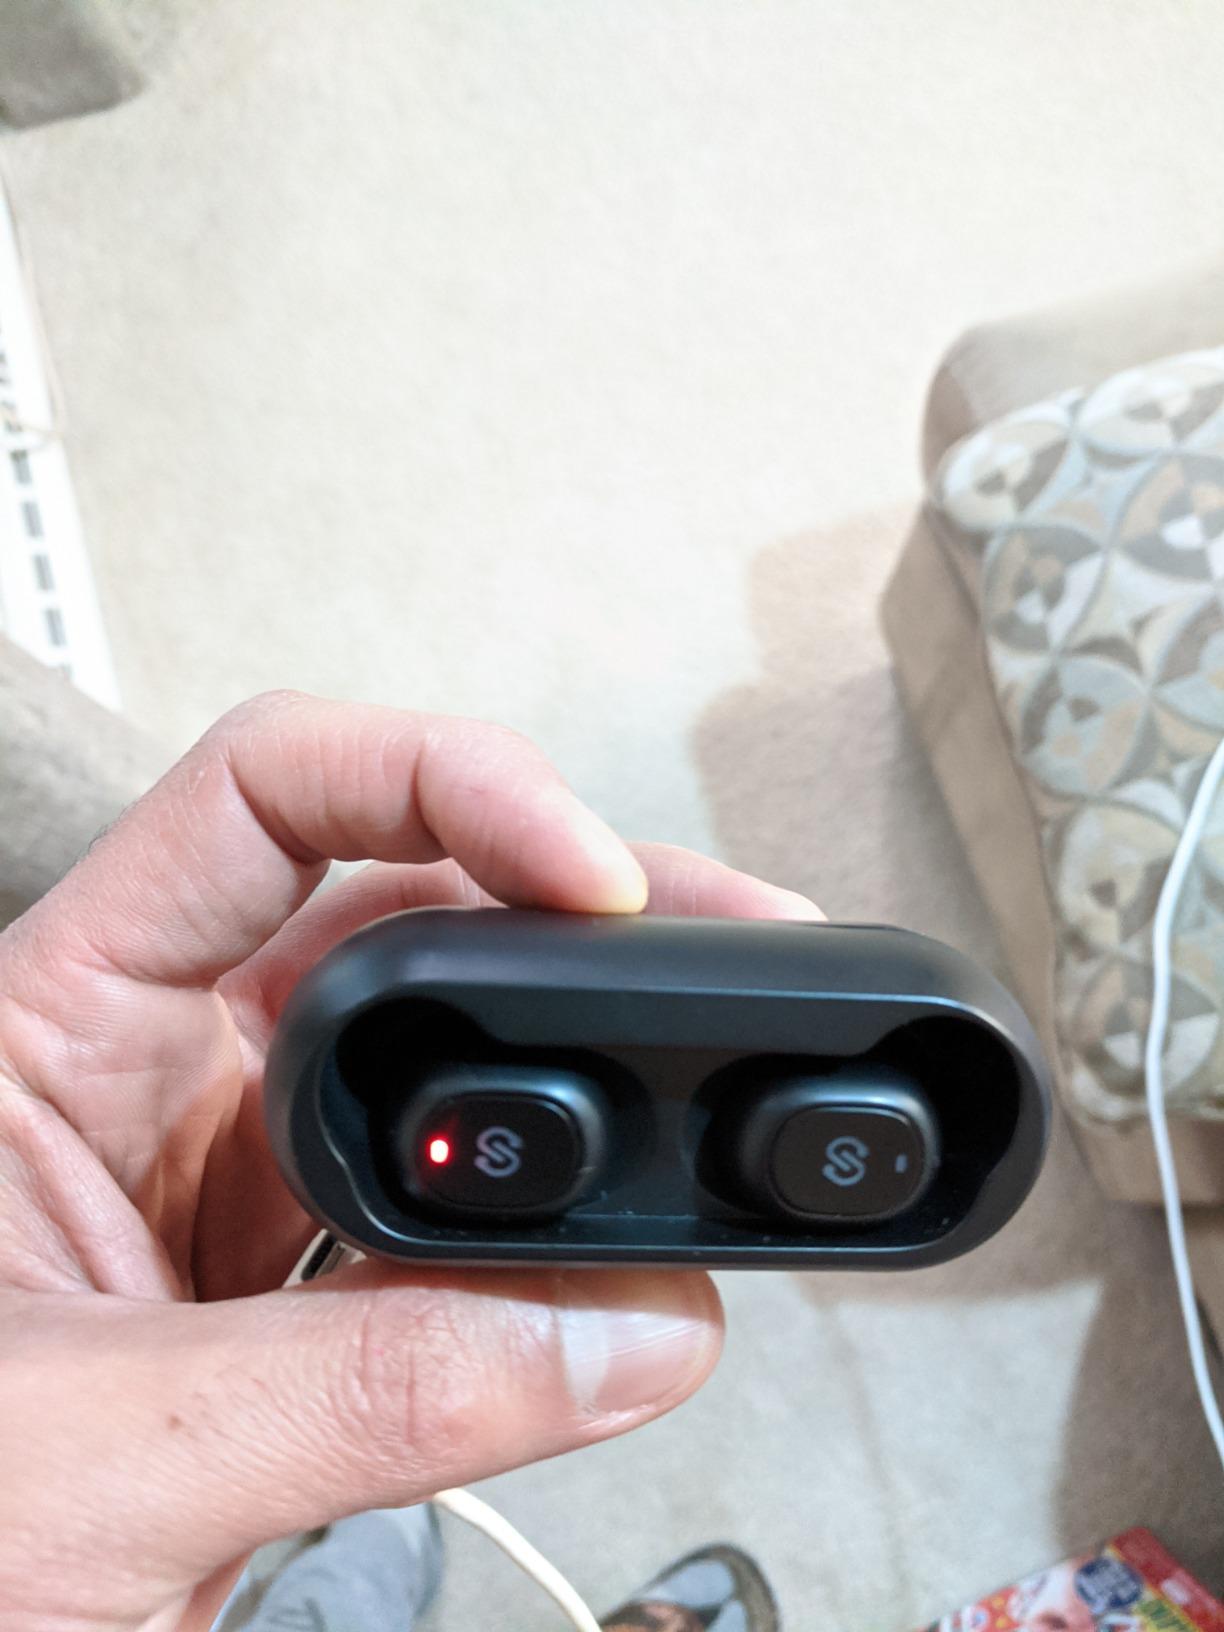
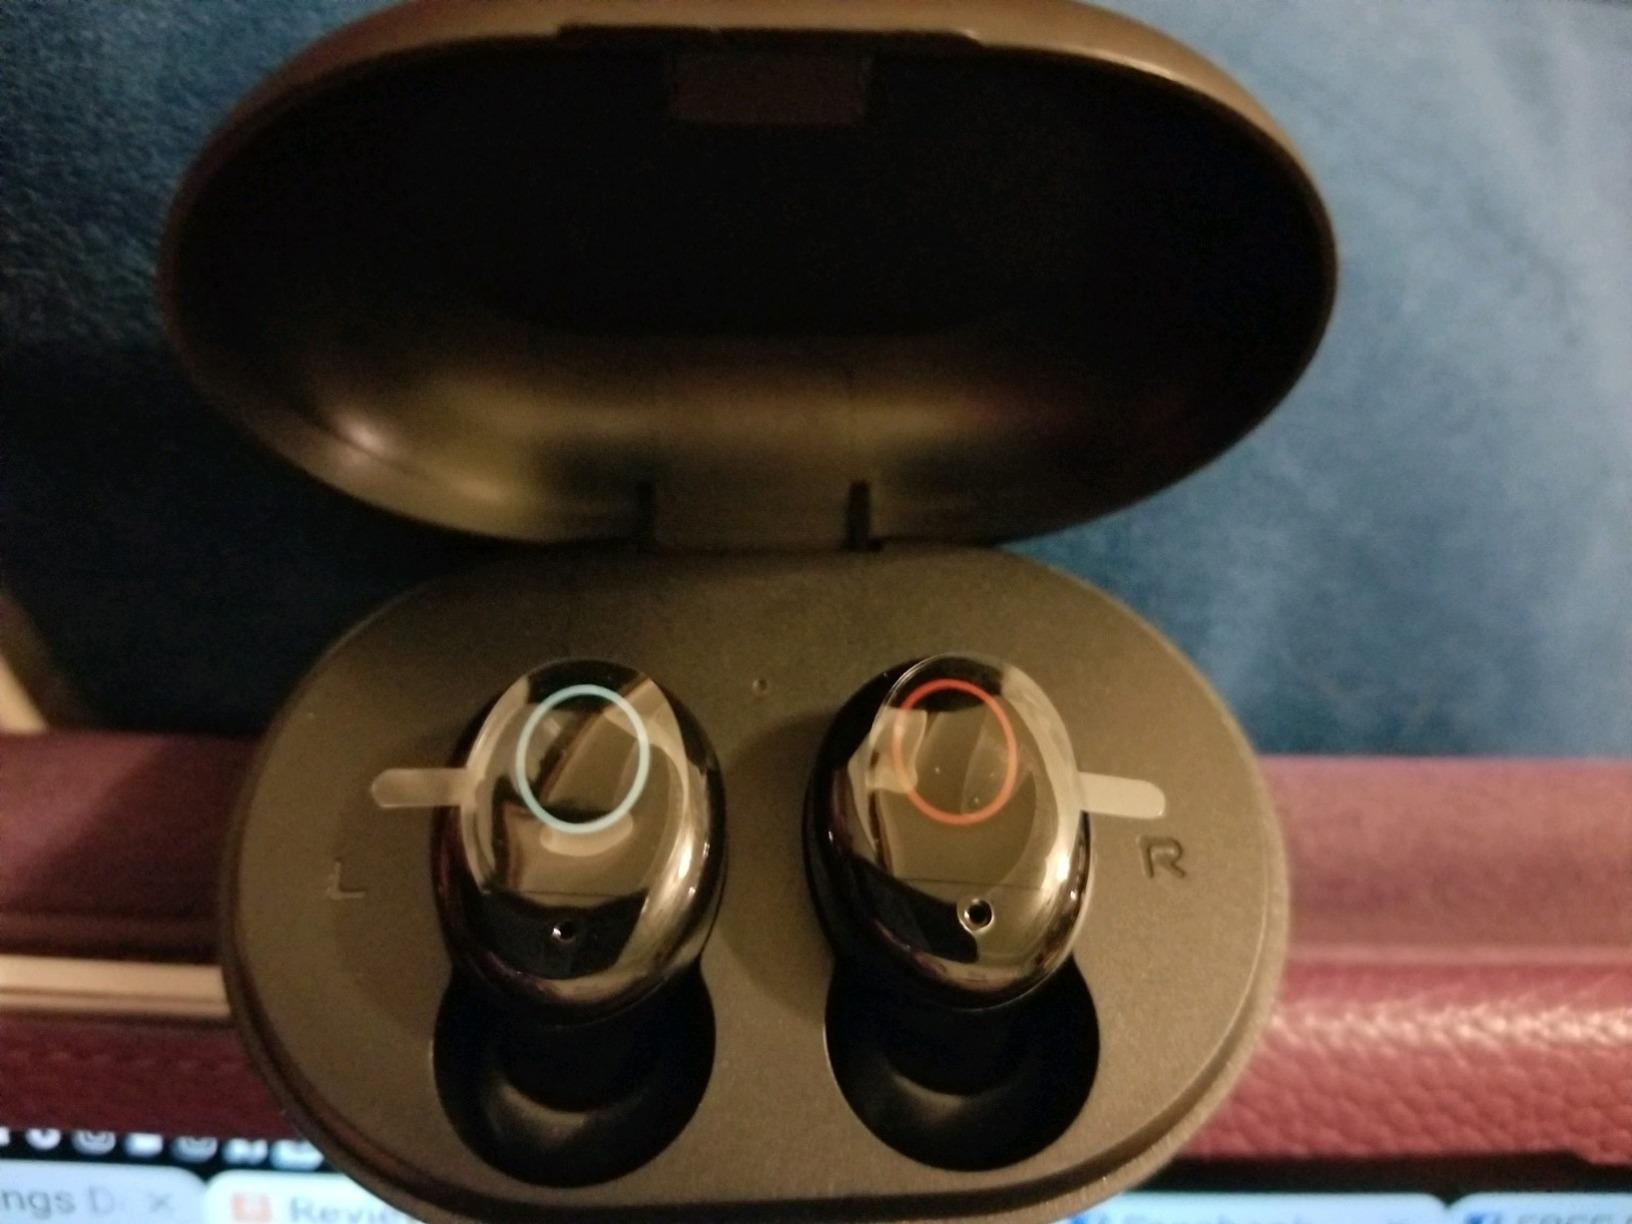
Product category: earbuds
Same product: no